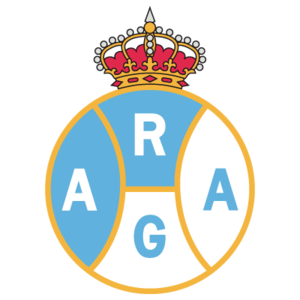
KAA Gent
Koninklijke Atletiek Associatie Gent er en belgisk fodboldklub fra byen Gent i Flandern. Klubben spiller i landets bedste liga, Jupiler Pro League, og har blå og hvid som klubfarver. Klubben har hjemmebane på Ghelamco Arena siden 2013 der rummer 20.000 tilskuere. Klubben blev grundlagt helt tilbage i 1864, og har siden tre gange vundet den belgiske pokalturnering, et mesterskab og en supercup.